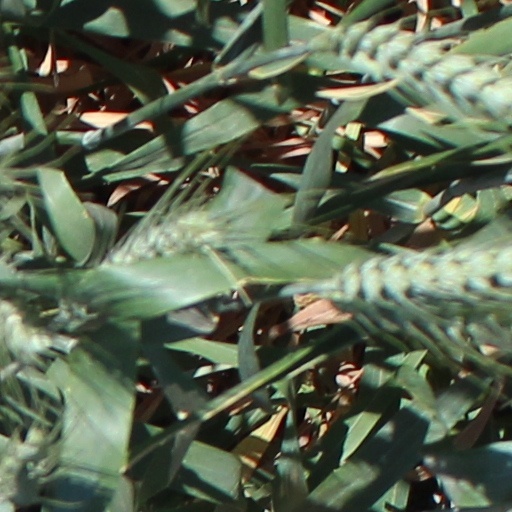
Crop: wheat